The Monkey Suit

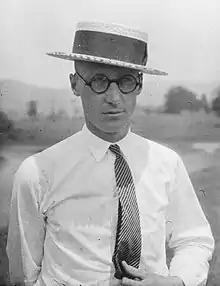
A legal case involving high school science teacher John Scopes served as inspiration for the episode.

"The Monkey Suit" was written by J. Stewart Burns and directed by Raymond S. Persi as part of the seventeenth season of "The Simpsons" (2005–2006). Burns received inspiration for the episode from the Scopes Monkey Trial, a 1925 legal case in which high school science teacher John Scopes was accused of violating Tennessee's Butler Act which made teaching evolution unlawful. Clarice Drummond, the ACLU lawyer who represents Lisa, is a reference to the ACLU lawyer Clarence Darrow who defended Scopes, while Wallace Brady is a reference to William Jennings Bryan, an attorney in the Scopes Monkey Trial. American actor and "Dallas" star Larry Hagman guest starred in the episode as Wallace Brady, while American actress Melanie Griffith played herself as the narrator of an audio tour at the museum. Burns did research for "The Monkey Suit" by reading Richard Dawkins' book "The Selfish Gene" and watching "Inherit the Wind" (a film loosely based on the Scopes Monkey Trial). He also visited a natural history museum.